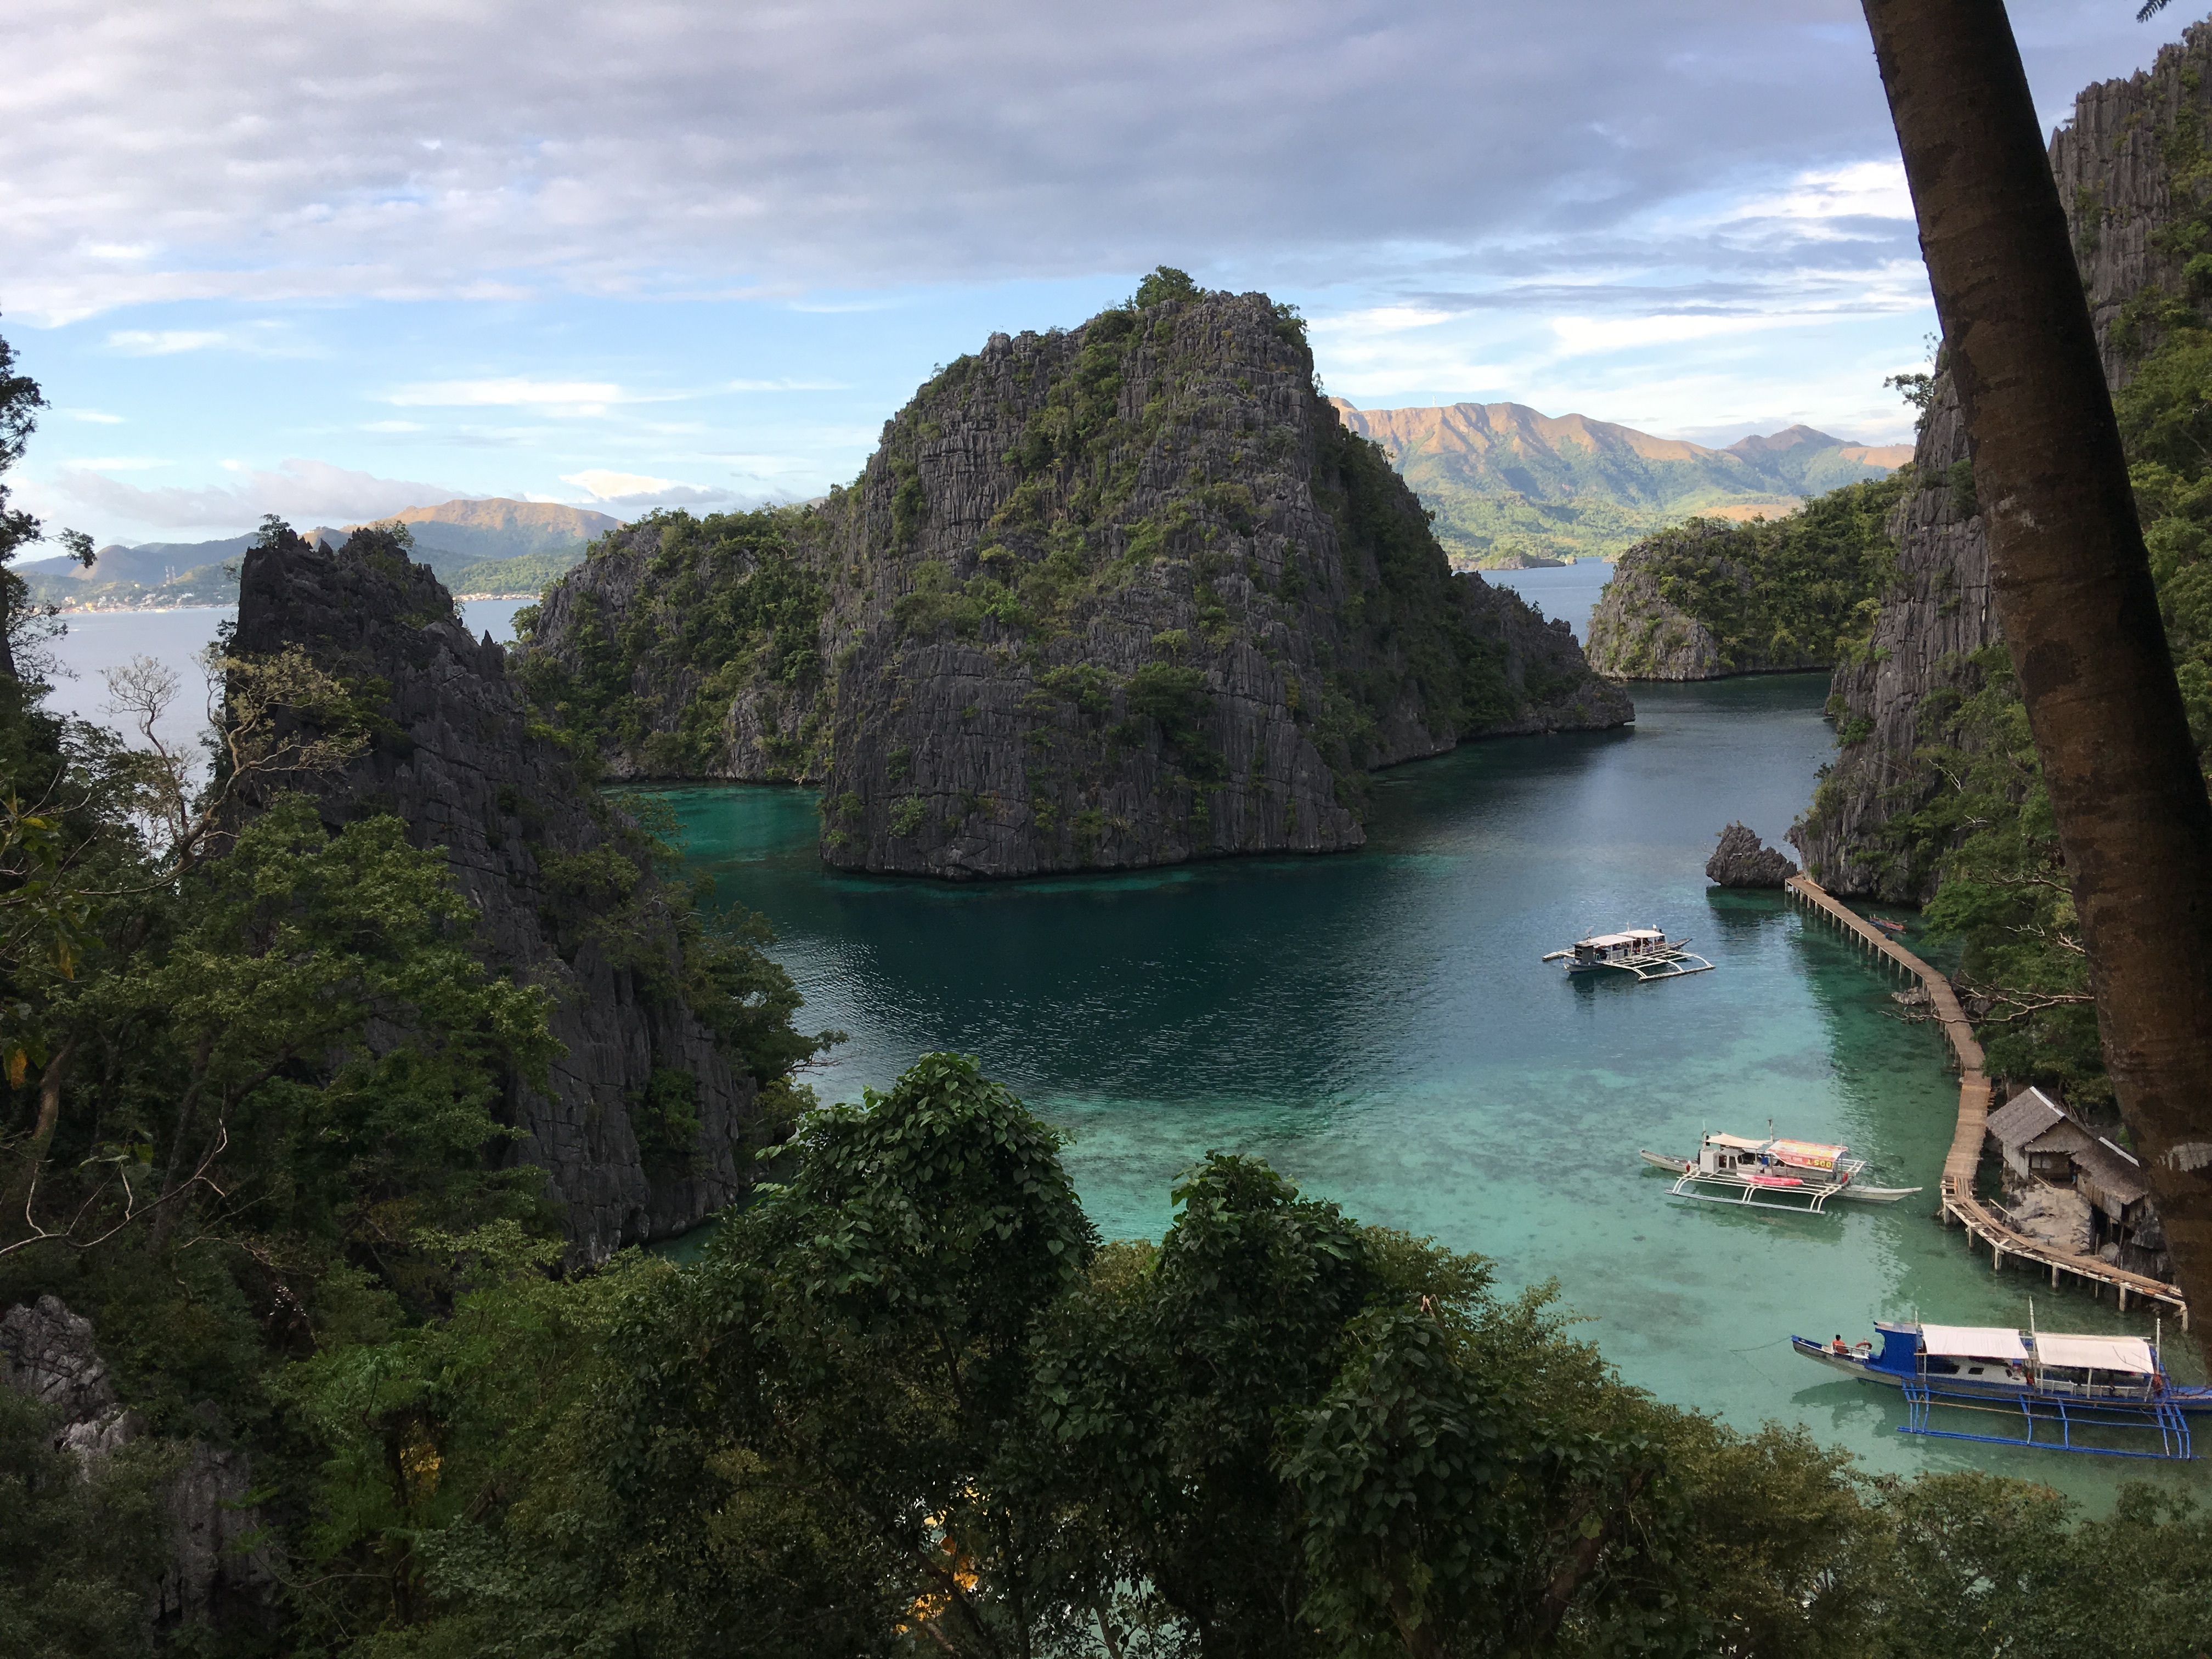
landscape, sea, coast, nature, mountain, lake, river, cliff, idyllic, cove, vehicle, holiday, lagoon, bay, island, romantic, asia, fjord, reservoir, terrain, waterway, relaxation, exotic, philippines, loch, tropics, cape, palawan, landform, beautiful beaches, south sea